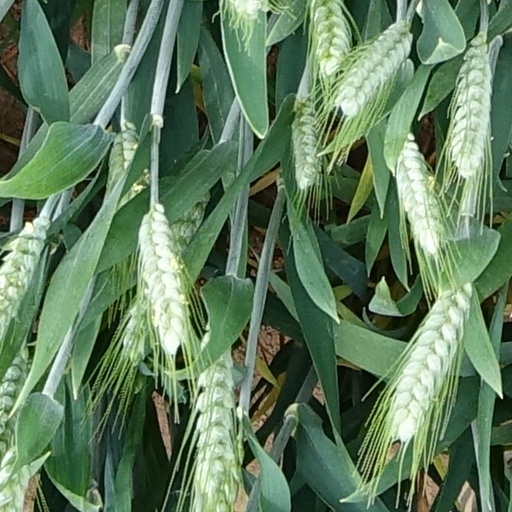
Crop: wheat